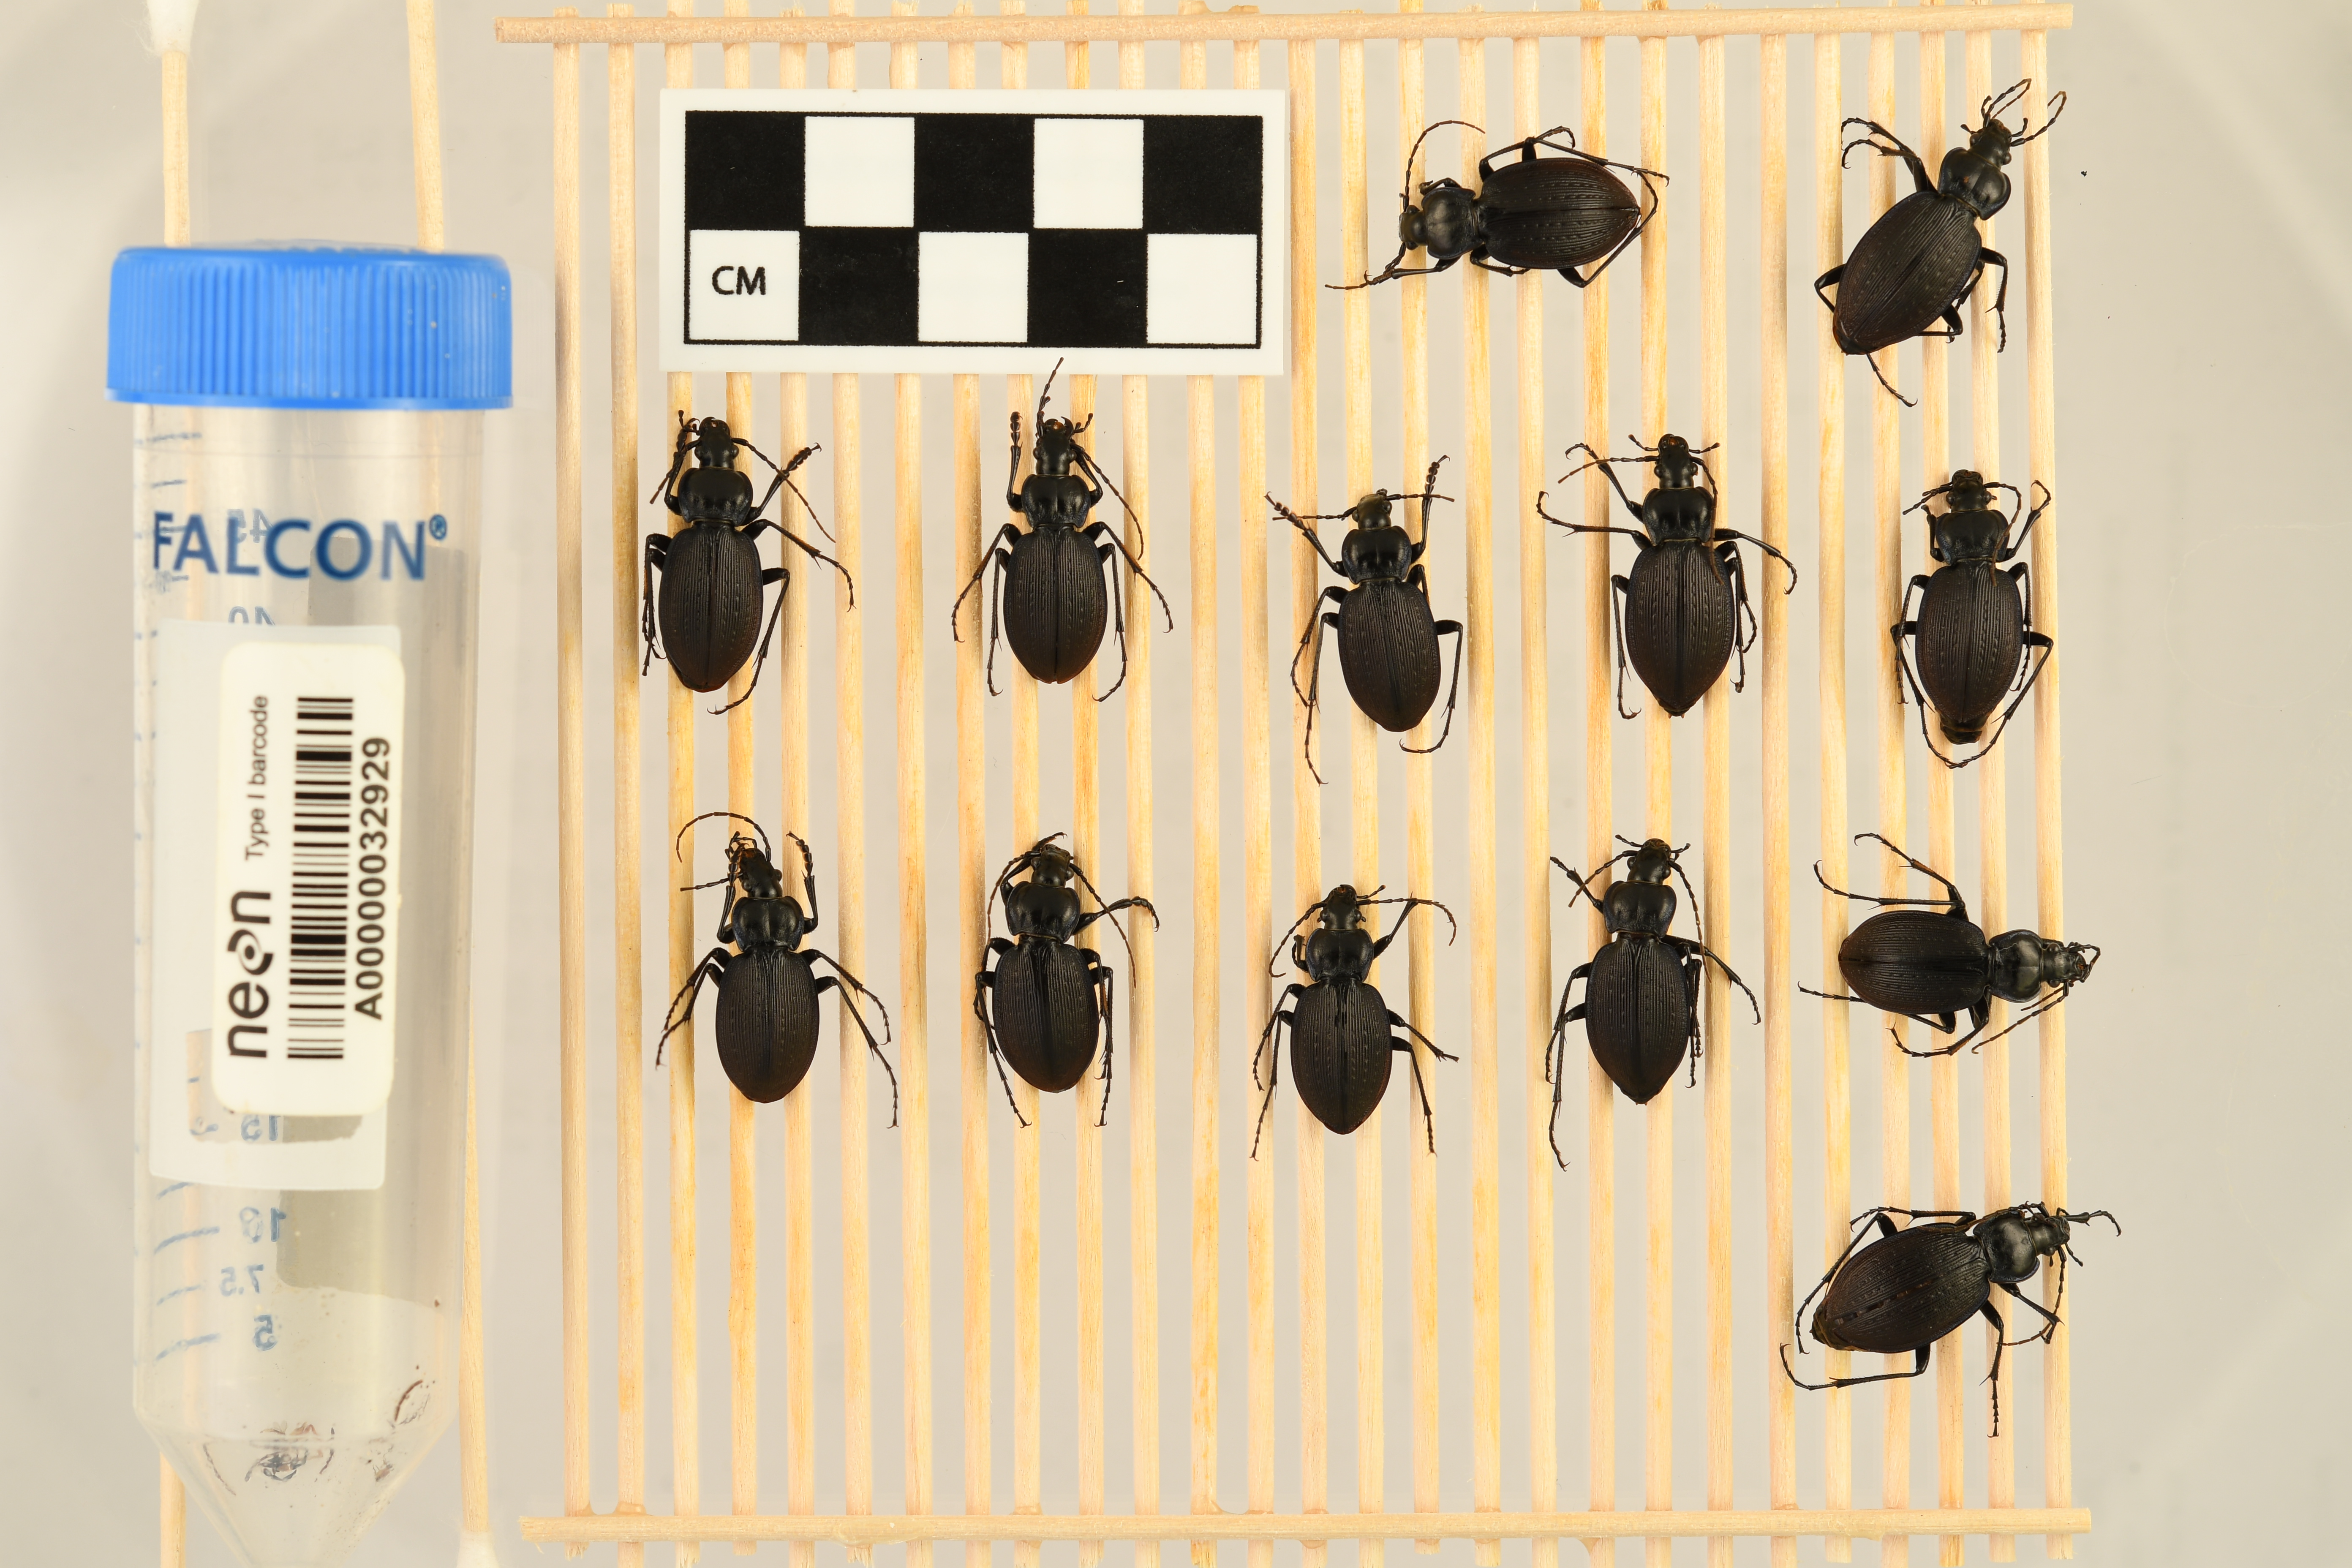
Carabus goryi — Harvard Forest & Quabbin Watershed NEON, plot HARV_001. Beetle 7, ElytraLength: 1.34 cm (lying flat: Yes)

Carabus goryi — Harvard Forest & Quabbin Watershed NEON, plot HARV_001. Beetle 7, ElytraWidth: 0.639 cm (lying flat: Yes)

Carabus goryi — Harvard Forest & Quabbin Watershed NEON, plot HARV_001. Beetle 8, ElytraLength: 1.277 cm (lying flat: Yes)

Carabus goryi — Harvard Forest & Quabbin Watershed NEON, plot HARV_001. Beetle 8, ElytraWidth: 0.6025 cm (lying flat: Yes)

Carabus goryi — Harvard Forest & Quabbin Watershed NEON, plot HARV_001. Beetle 9, ElytraLength: 1.213 cm (lying flat: Yes)

Carabus goryi — Harvard Forest & Quabbin Watershed NEON, plot HARV_001. Beetle 9, ElytraWidth: 0.6187 cm (lying flat: Yes)

Carabus goryi — Harvard Forest & Quabbin Watershed NEON, plot HARV_001. Beetle 10, ElytraLength: 1.277 cm (lying flat: Yes)

Carabus goryi — Harvard Forest & Quabbin Watershed NEON, plot HARV_001. Beetle 10, ElytraWidth: 0.5905 cm (lying flat: Yes)

Carabus goryi — Harvard Forest & Quabbin Watershed NEON, plot HARV_001. Beetle 11, ElytraWidth: 0.5905 cm (lying flat: Yes)

Carabus goryi — Harvard Forest & Quabbin Watershed NEON, plot HARV_001. Beetle 11, ElytraLength: 1.362 cm (lying flat: Yes)

Carabus goryi — Harvard Forest & Quabbin Watershed NEON, plot HARV_001. Beetle 12, ElytraLength: 1.254 cm (lying flat: Yes)

Carabus goryi — Harvard Forest & Quabbin Watershed NEON, plot HARV_001. Beetle 12, ElytraWidth: 0.6266 cm (lying flat: Yes)

Carabus goryi — Harvard Forest & Quabbin Watershed NEON, plot HARV_001. Beetle 13, ElytraLength: 1.424 cm (lying flat: Yes)

Carabus goryi — Harvard Forest & Quabbin Watershed NEON, plot HARV_001. Beetle 13, ElytraWidth: 0.7113 cm (lying flat: Yes)